Combination printing

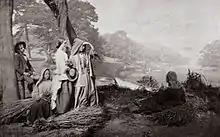
Henry Peach Robinson's "Autumn", 1860

This was an albumen print photo that he put together in 1863. When explaining the print, Robinson discussed that he initially sketched out the scene that he hoped to produce, trying different various samples of what he could do with putting the scenery and figures together. Only after he was happy with his sketched out plan would he finally shoot the individual photos and then eventually combine the negatives in printing.